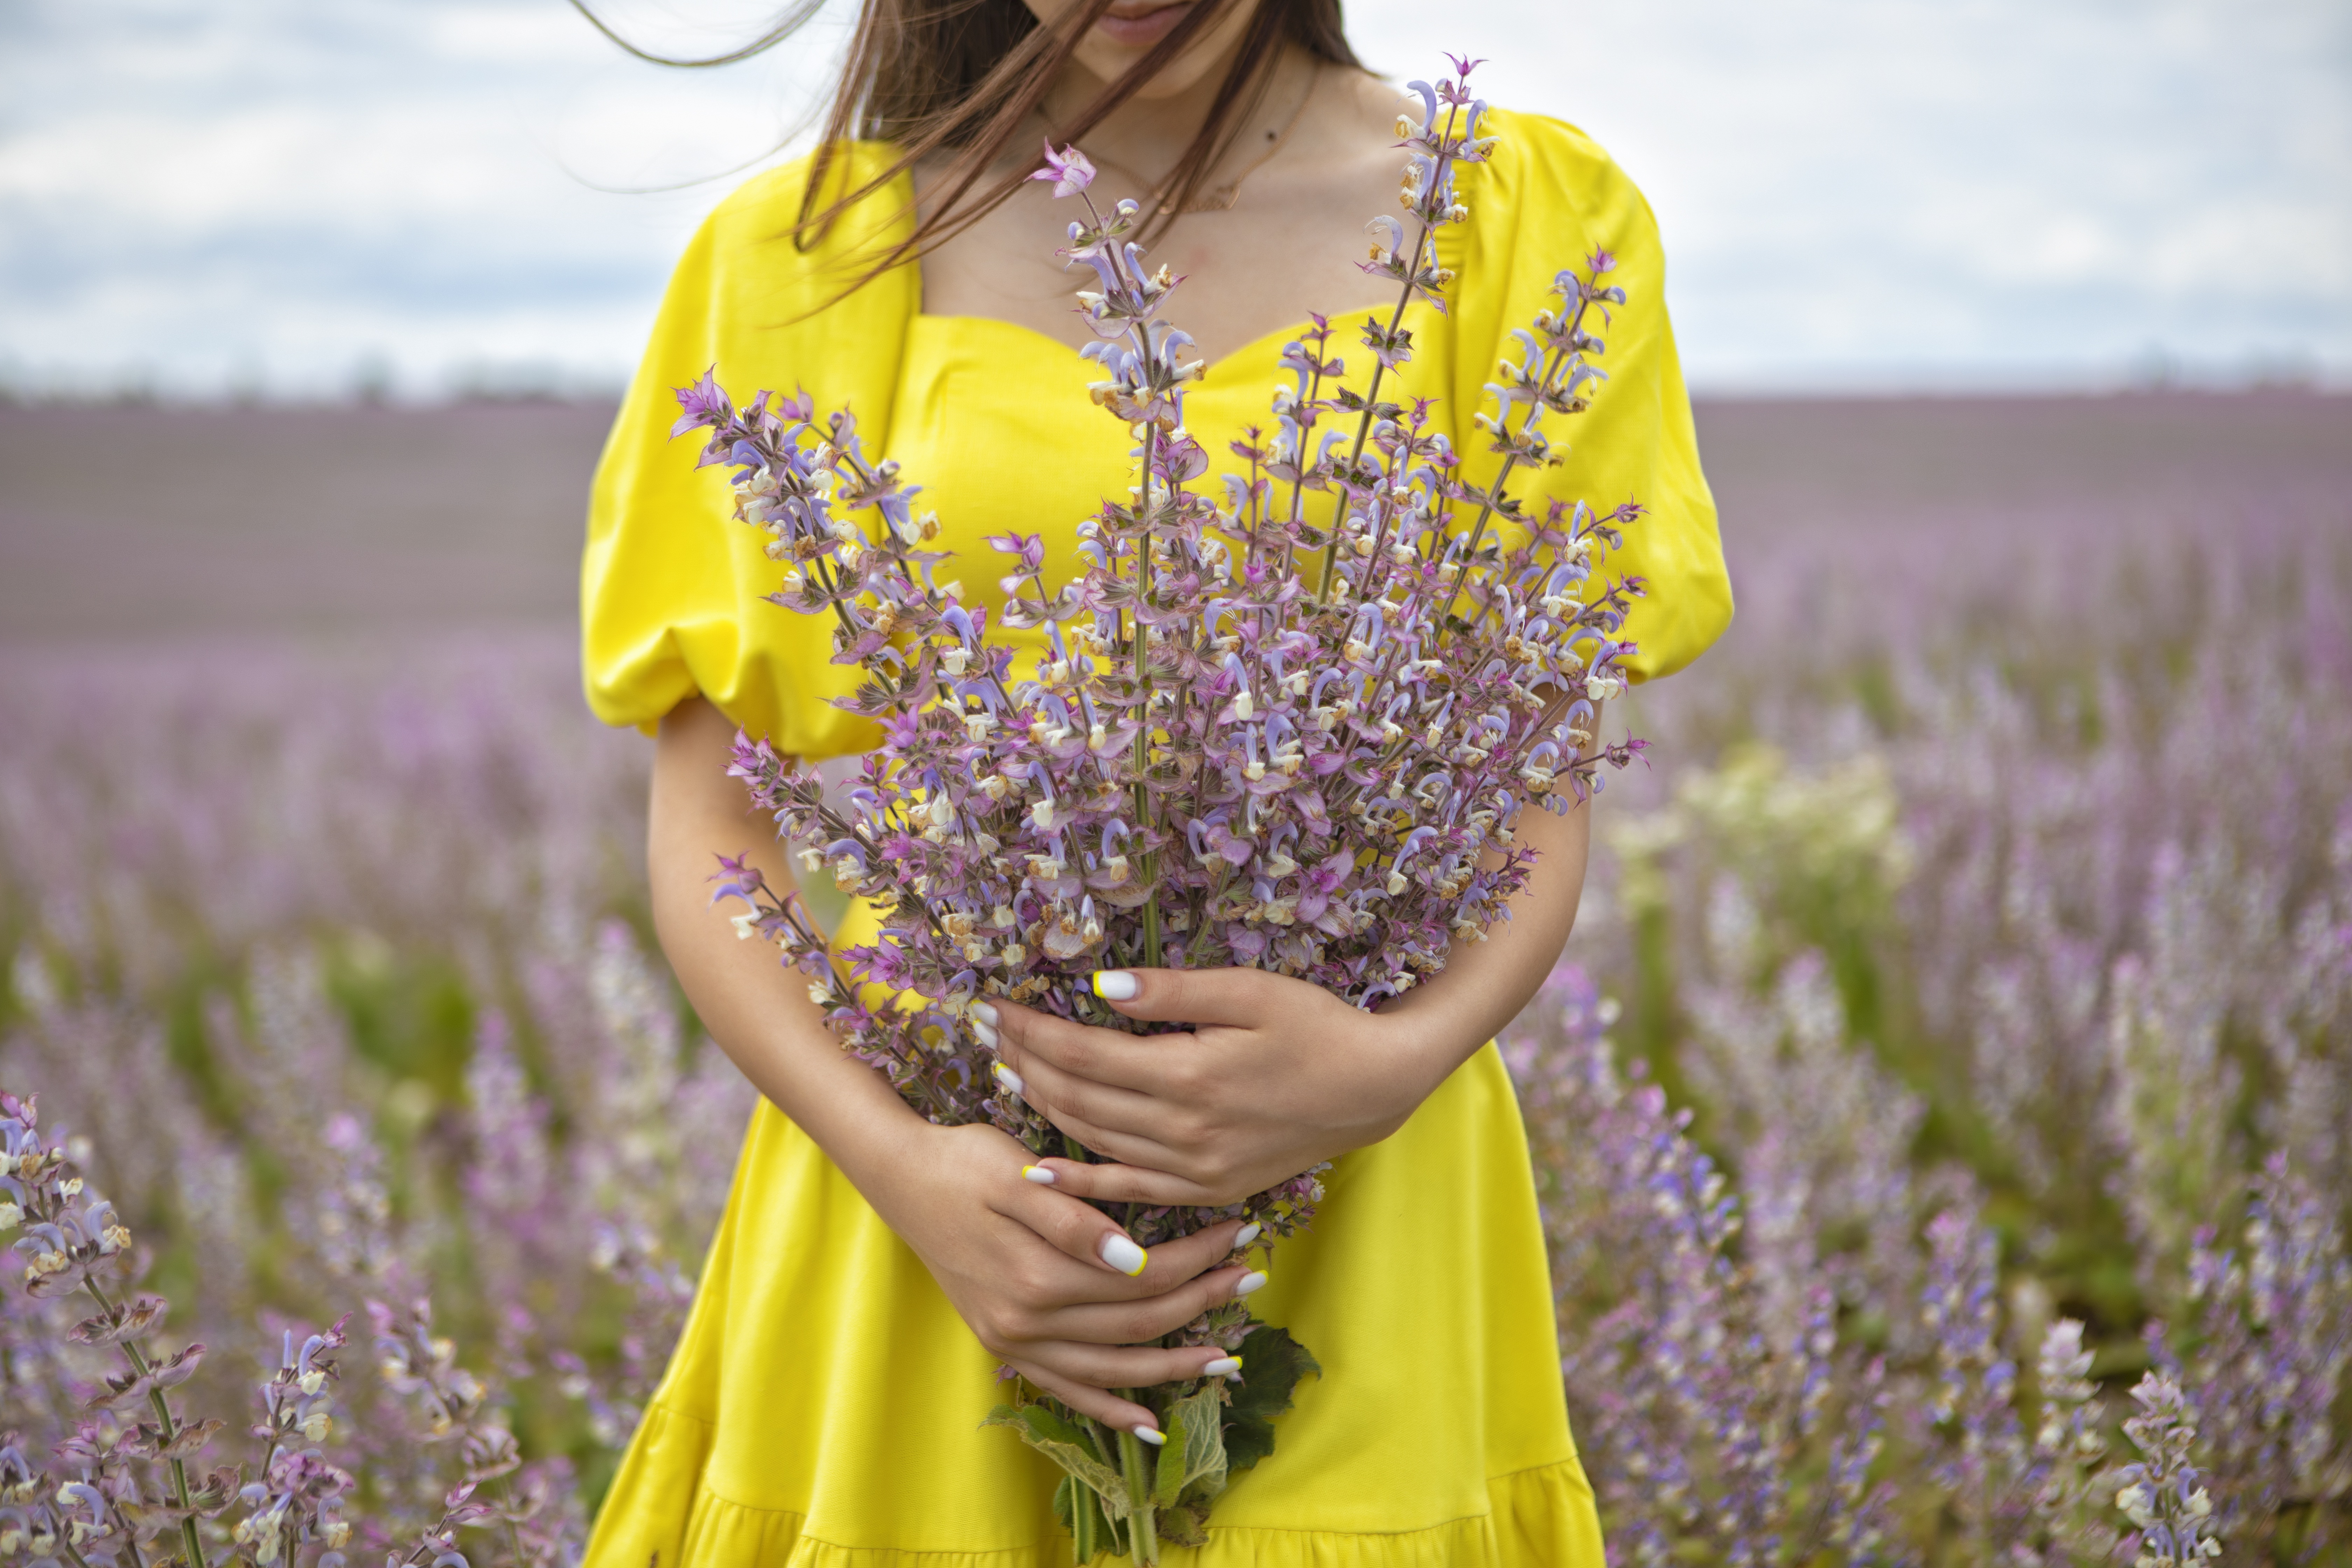
flower, plant, People in nature, nature, natural environment, purple, sky, dress, sleeve, yellow, happy, grass, gesture, grassland, agriculture, summer, meadow, hat, grass family, prairie, field, fashion design, jewellery, electric blue, fun, flowering plant, lavender, wildflower, necklace, landscape, fashion accessory, spring, steppe, child, english lavender, plantation, mustard and cabbage family, photo shoot, eyewear, farm, top, sun hat